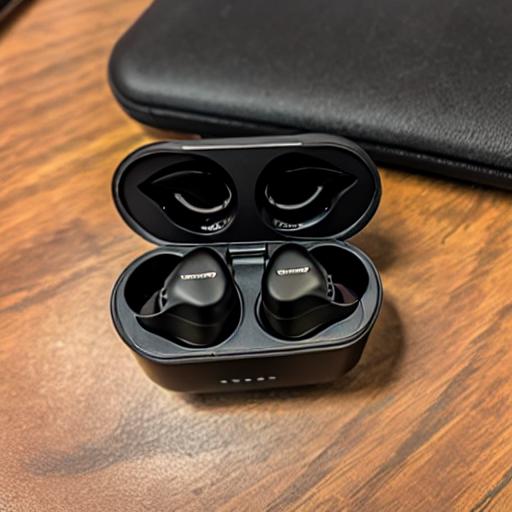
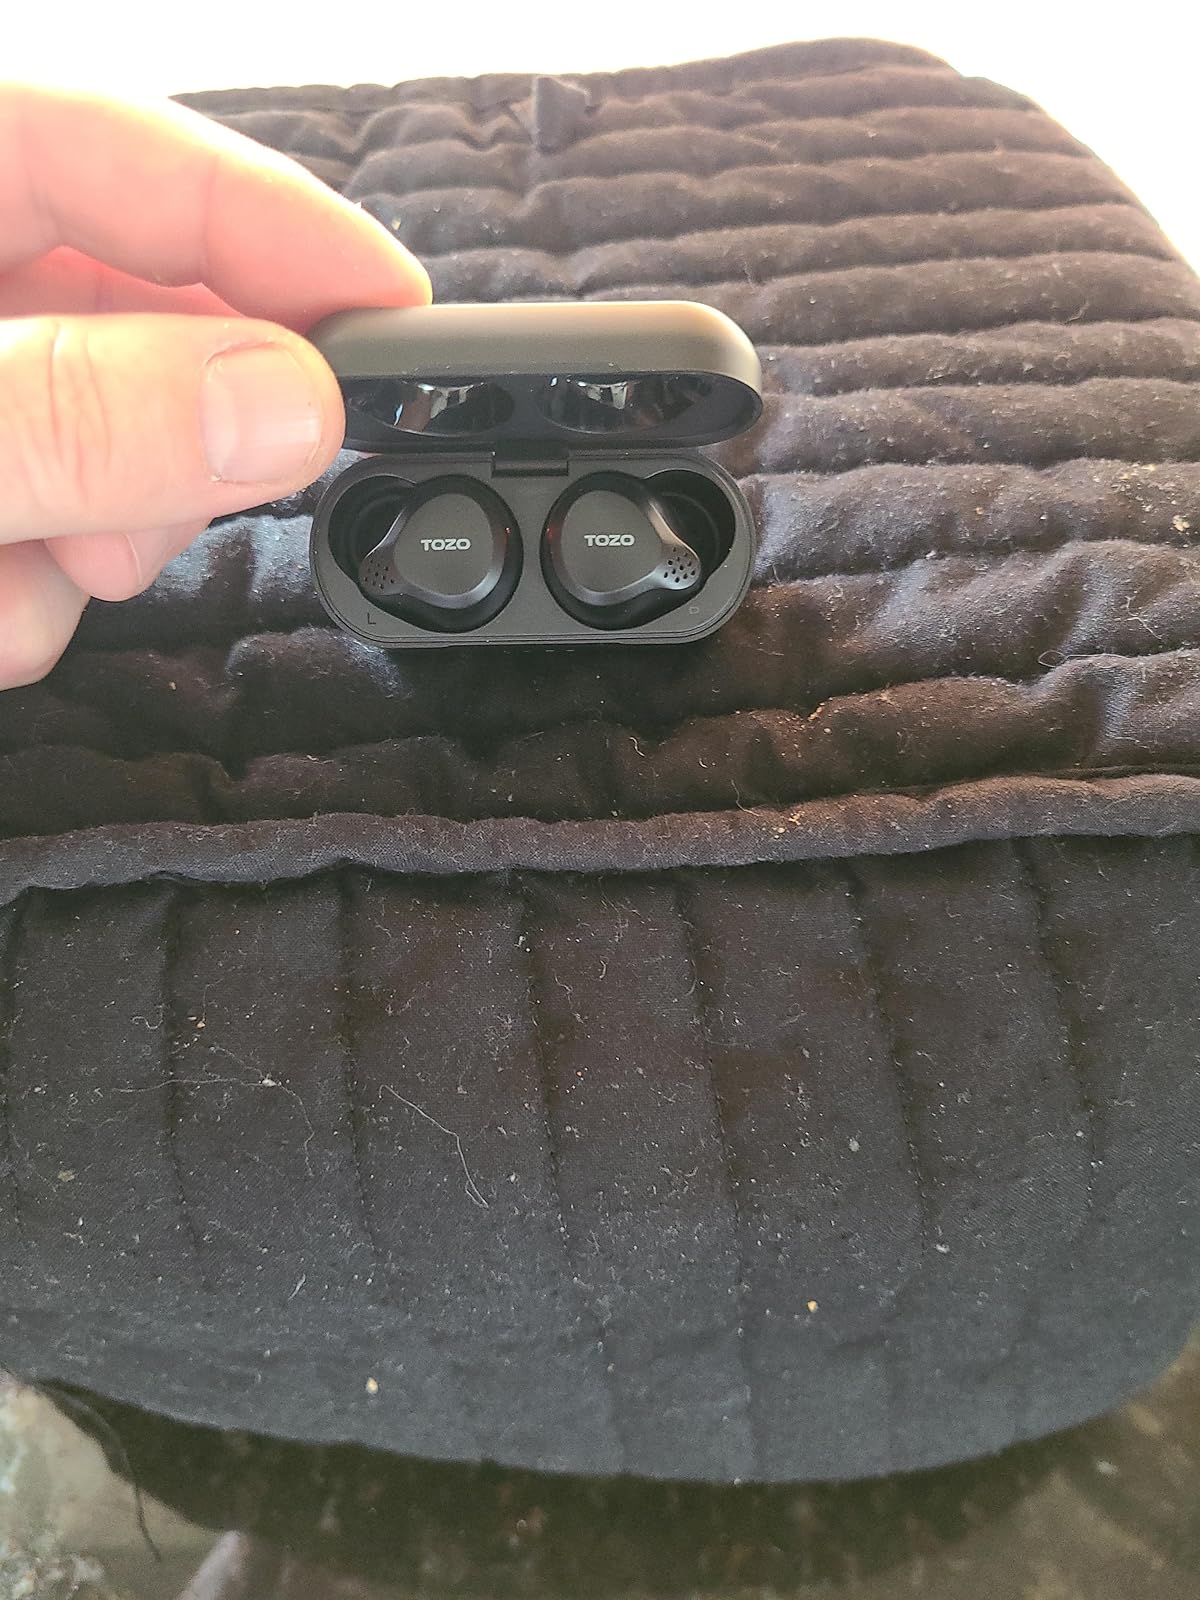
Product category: earbuds
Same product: no